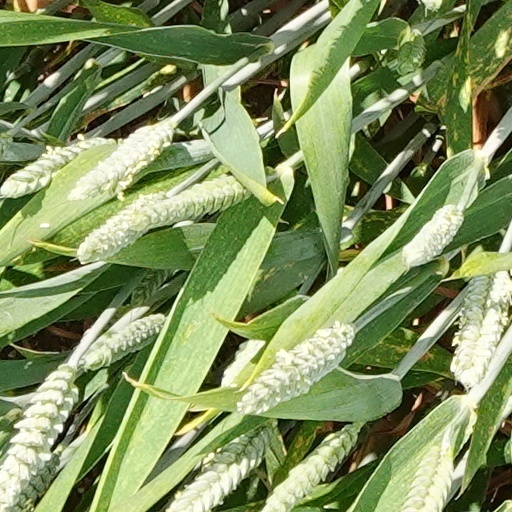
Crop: wheat